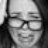
Emotion: sad